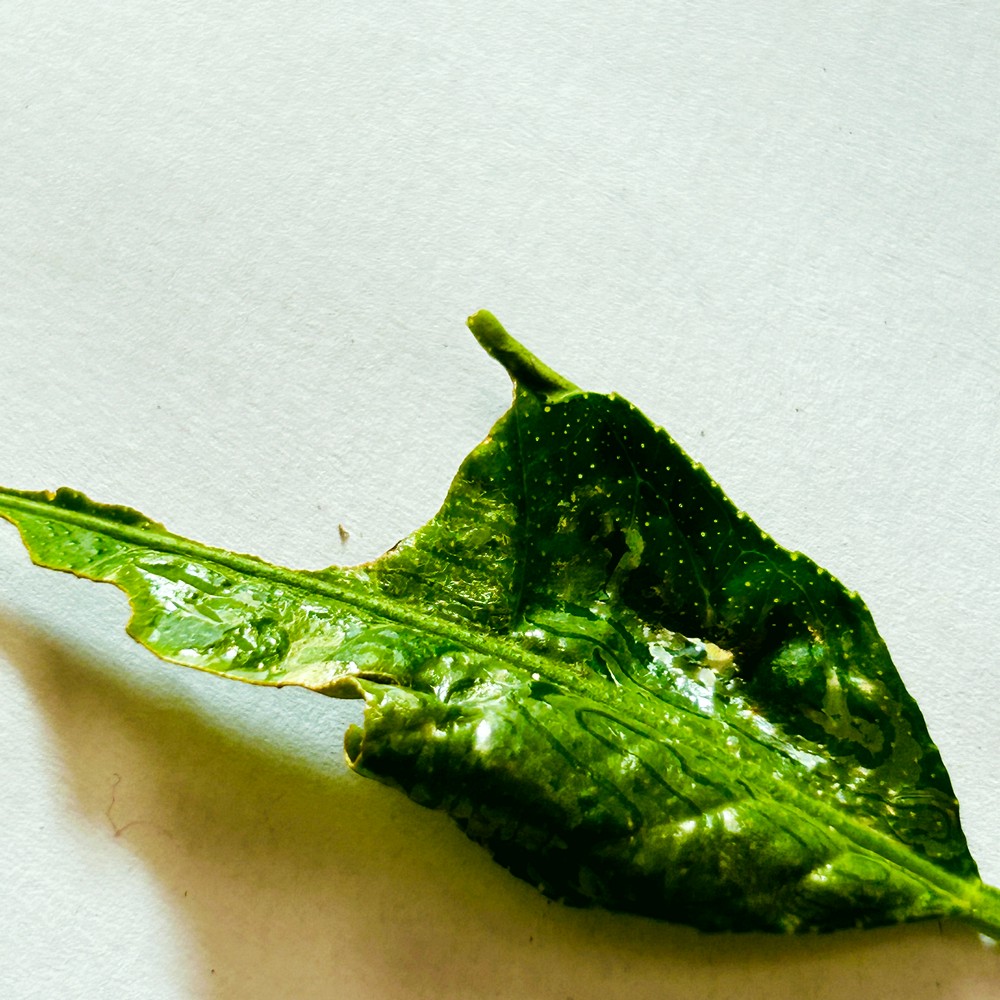
Label: Deficiency Leaf